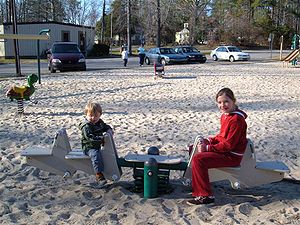
Legeplads
Børn som leger på en vippe på en legeplads med legeredskaber og falddæmpende sand.
Børn som leger på en vippe på en legeplads med legeredskaber og falddæmpende sand. Norsk bokmål: Barn som leker med en dumphuske med fjæring og to sitteplasser i hver ende. Barn som leker på en vippe på en lekeplass med lekeapparater og falldempende sand. Simple
En legeplads er et afgrænset sted udendørs, som er tilrettelagt for at børn kan lege der.